Baldwin's Arcade

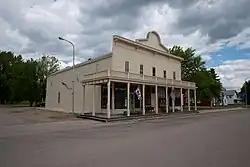
Building in 2009

Baldwin's Arcade in Hope, North Dakota was built in 1881. It was listed on the National Register of Historic Places (NRHP) in 1975.